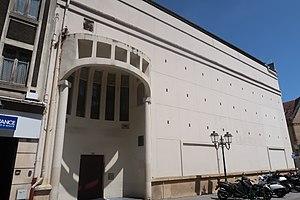
Studio Guillaume Tell, 20 avenue de la Belle-Gabrielle à Suresnes (Hauts-de-Seine).
Le studio Guillaume Tell est un célèbre studio d'enregistrement musical, situé au 20 avenue de la Belle-Gabrielle à Suresnes.
Suresnes est une commune française du département des Hauts-de-Seine en région Île-de-France, sur la rive gauche de la Seine.
L'histoire de Suresnes, commune de la banlieue ouest de Paris, est particulièrement liée à sa position géographique singulière, entre la Seine et le mont Valérien, l'un des points les plus élevés de l'agglomération parisienne. Ses activités économiques se développent ainsi historiquement en lien avec cet environnement, de la pêche sur le fleuve, en passant par la culture de la vigne sur les coteaux, l'industrie automobile et aéronautique le long de la Seine et, depuis la création du centre d'affaires de La Défense dans les communes voisines de Courbevoie et de Puteaux, par l'accueil de sièges de grandes entreprises.